Rubik's Cube

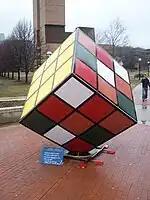
Large Rubik's Cube built on the University of Michigan's North Campus

Some puzzles have also been created in the shape of Kepler–Poinsot polyhedra, such as Alexander's Star (a great dodecahedron). Grégoire Pfennig has also created at least one puzzle in the shape of a small stellated dodecahedron.